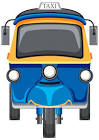
Vehicle type: Auto Rickshaws